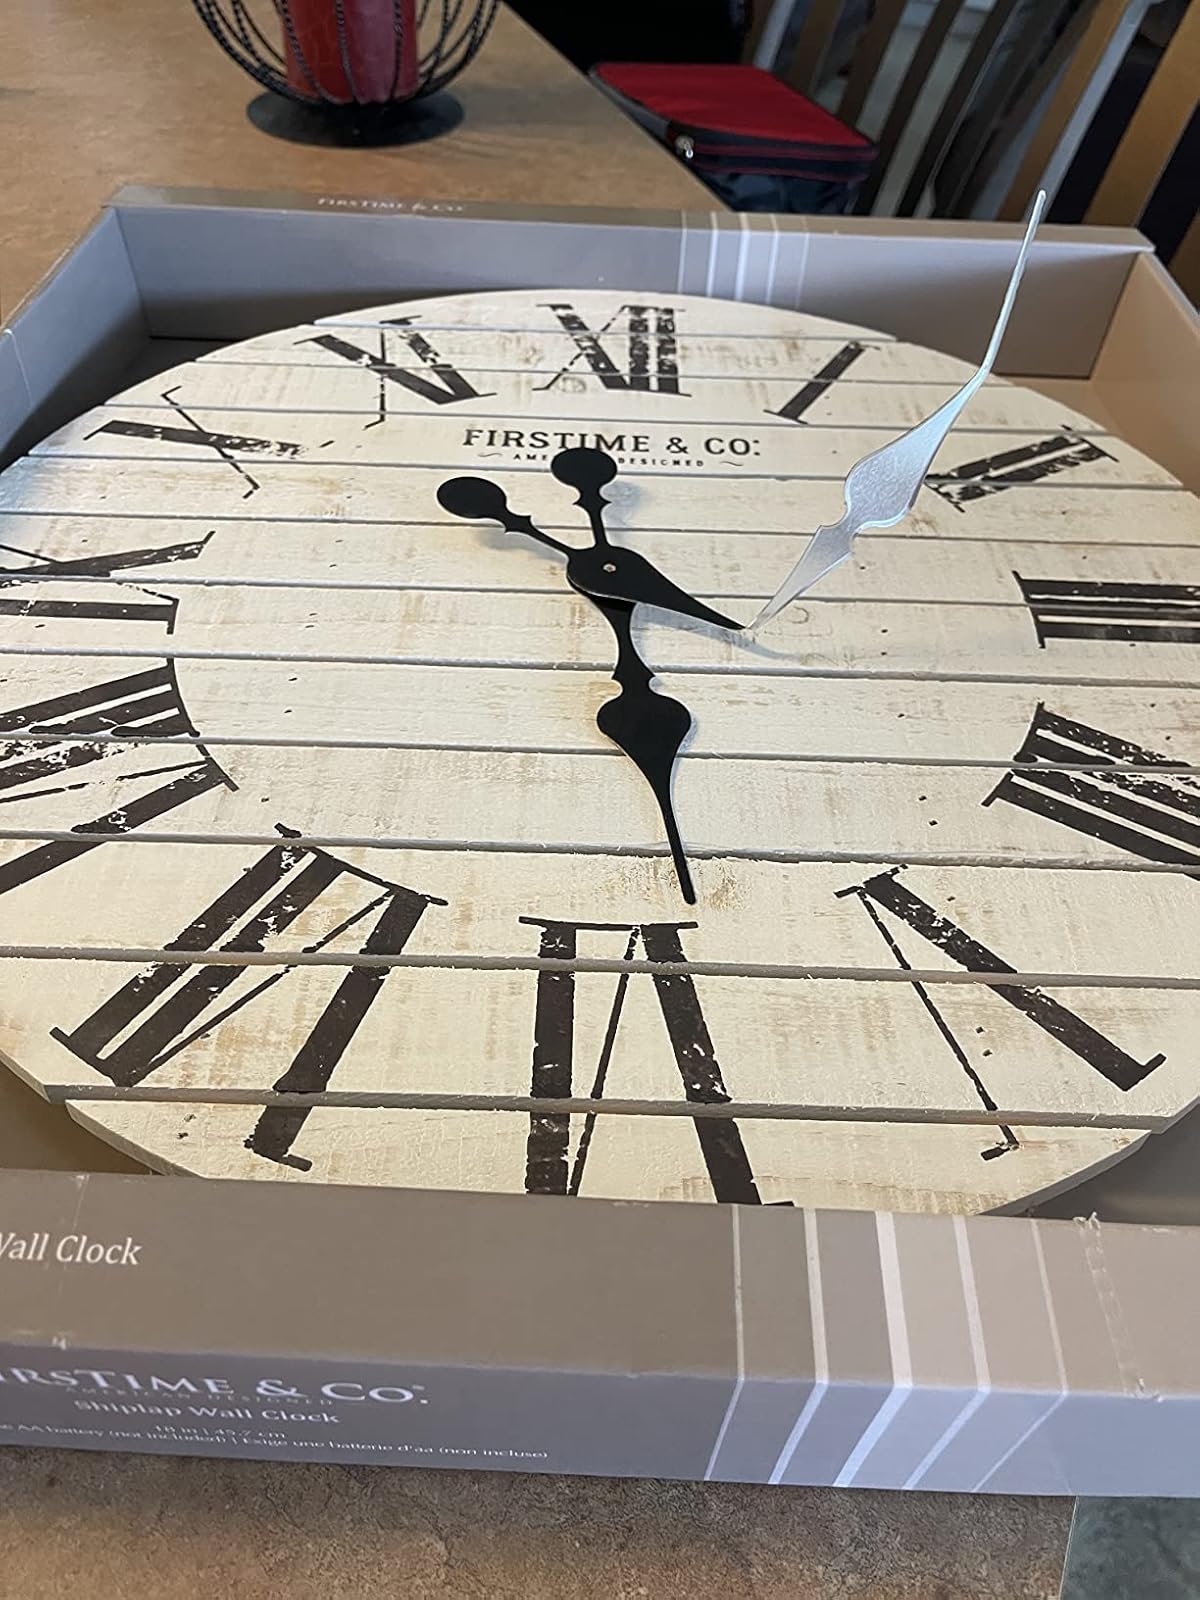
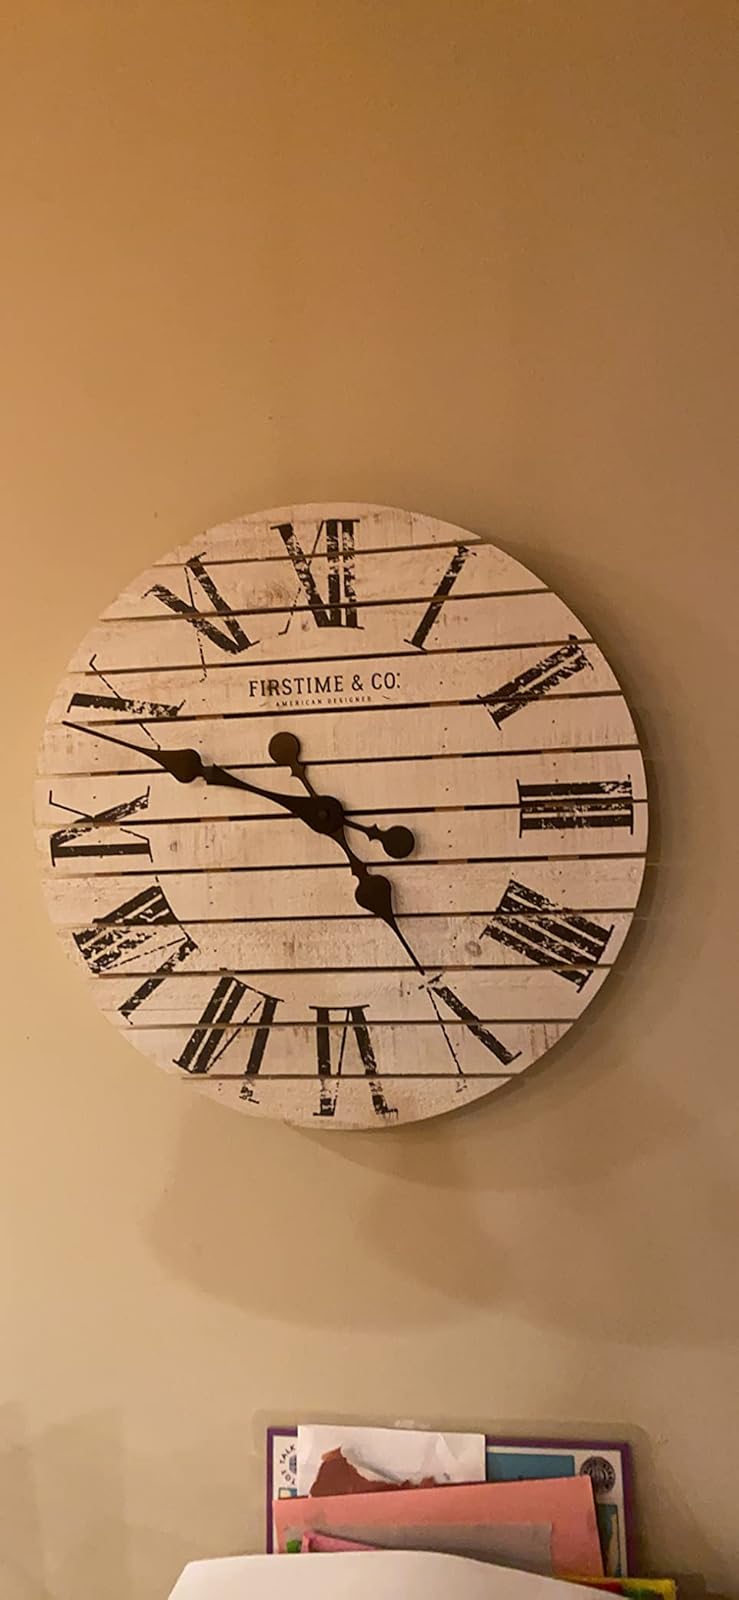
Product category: clock
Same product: yes